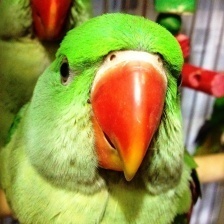
Species: ALEXANDRINE PARAKEET
Scientific name: PSITTACULA EUPATRIA